Lyceum

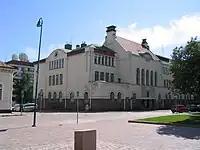
Kotka Lyceum in Kotka, Finland

The concept and name (in Swedish, in Finnish) entered Finland through Sweden. Traditionally, were schools to prepare students to enter universities, as opposed to the typical, more general education. Some old schools continue to use the name "lyceum", though their operations today vary. For example, Helsinki Normal Lyceum educates students in grades 7–12, while Oulu Lyceum enrolls students only in grades 10–12. The more commonly used term for upper secondary school in Finland is in Finnish and in Swedish.